Lime Village, Alaska

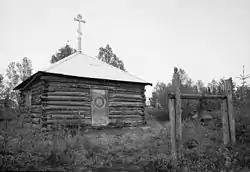
Sts. Constantine and Helen Chapel

Lime is a census-designated place (CDP) in Bethel Census Area, Alaska, United States. The 2020 census found a population of 13, down from 29 in 2010. It has also been known as Hungry Village.